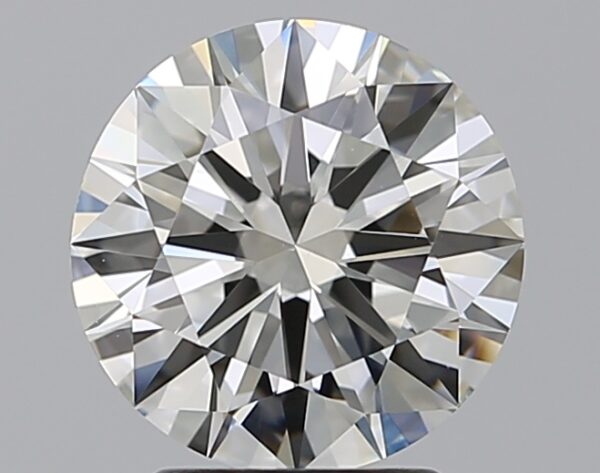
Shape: round
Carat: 2.5
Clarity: VS1
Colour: I
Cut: EX
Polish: EX
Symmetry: EX
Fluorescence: N
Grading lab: GIA
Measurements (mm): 8.77 x 8.84 x 5.27